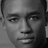
Emotion: neutral